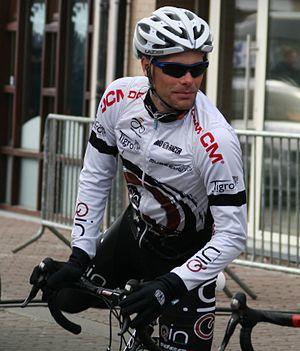
Jan Kuyckx lors des Trois jours de Flandre occidentale 2010
Jan Kuyckx, né le 20 mai 1979 à Hasselt, est un coureur cycliste belge.
L'équipe cycliste Donckers Koffie-Jelly Belly est une équipe cycliste belge créée en 2010 sous le nom de Qin Cycling Team et ayant le statut d'équipe continentale. Elle est dirigée par Rudi Donckers et Eric Vanderaerden. Elle est composée de vingt coureurs, majoritairement de nationalité belge, évoluant sur route, sur piste et en cyclo-cross. Le cyclo-crossman Ben Berden est le seul coureur de l'équipe ayant un contrat professionnel. La direction de l'équipe a l'ambition de la faire accéder au statut d'équipe continentale professionnelle dans un délai de cinq ans.